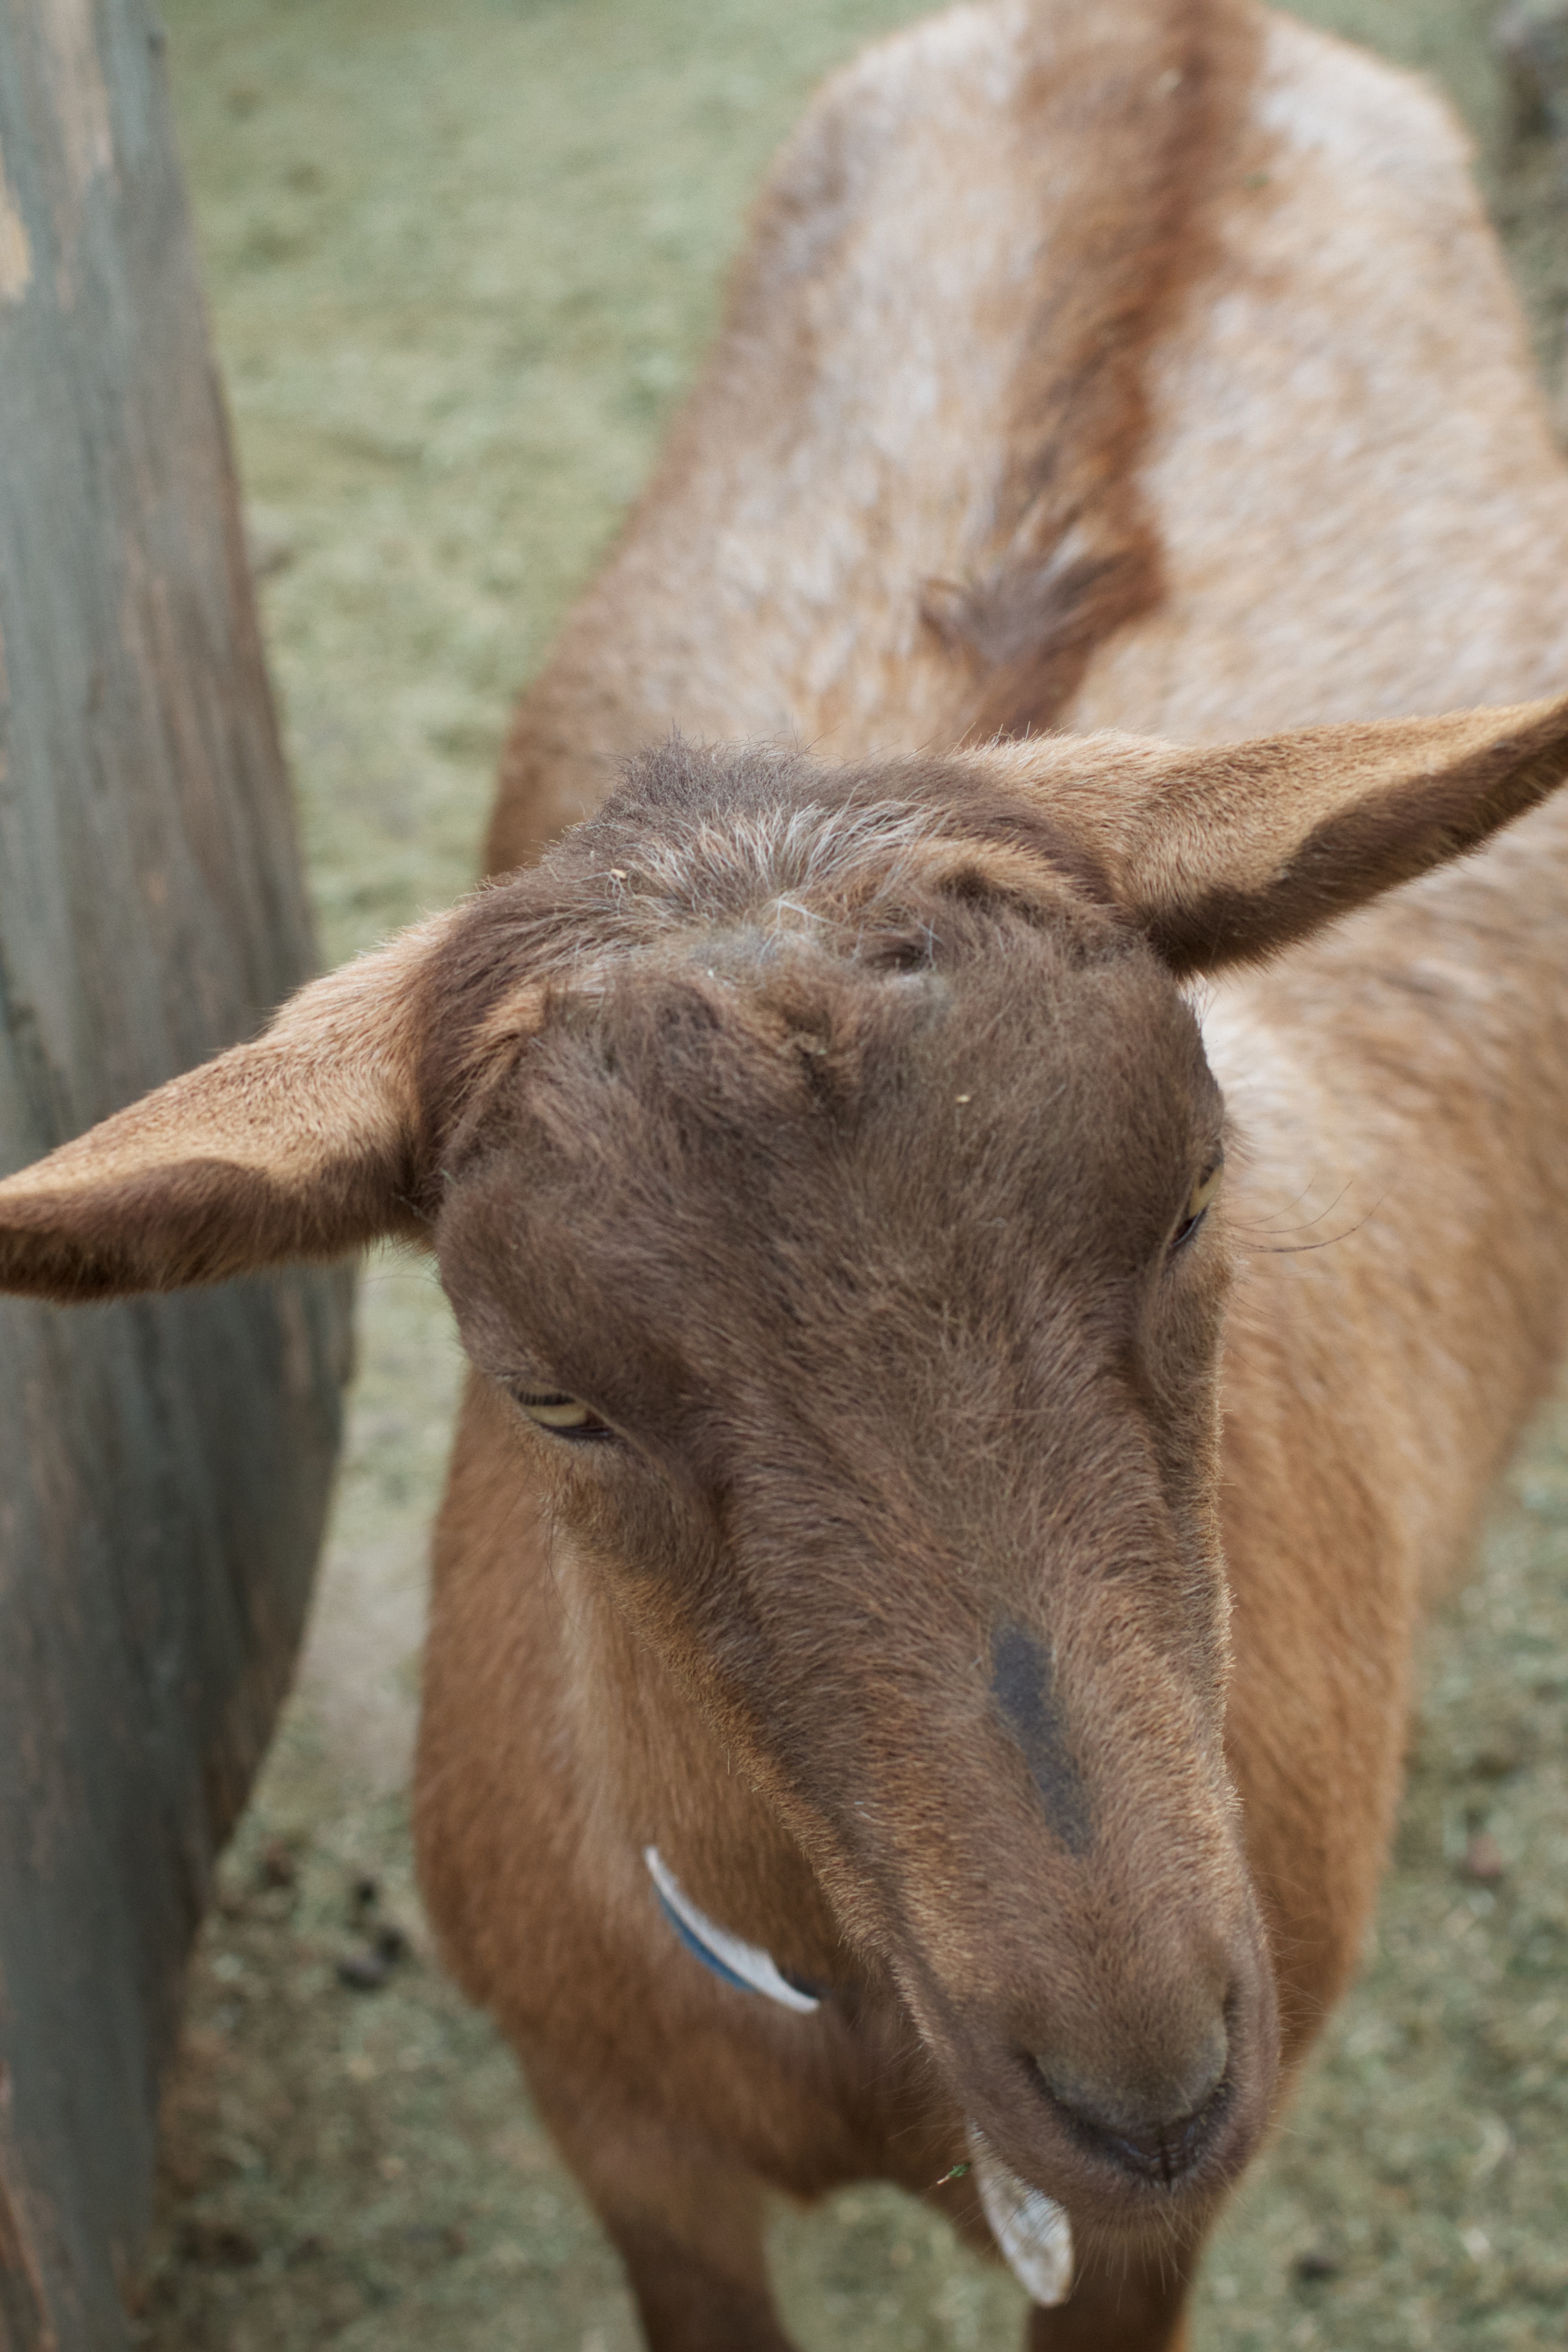
wildlife, goat, horn, pasture, mammal, fauna, goats, vertebrate, barbary sheep, cow goat family